Camosun College

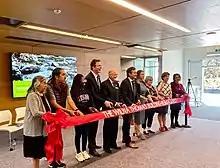

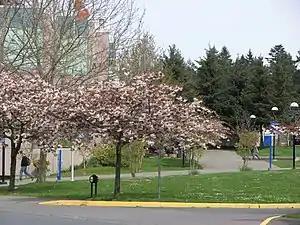
Cherry Tree Blossoms at Interurban Campus

The Interurban campus is located in a rural Saanich setting, approximately 15 minutes from downtown Victoria. Students attend classes at Interurban focused on access, business, trades, technology, business or health and human services programs. The campus is surrounded by natural woodland, fields and walking trails.